Noggin (brand)

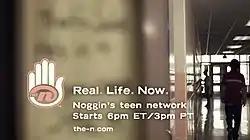
A promo for The N as a block on Noggin

The N (standing for Noggin) was an overnight programming block on the Noggin channel, aimed at older children and teenagers. It premiered on April 1, 2002, and aired until December 31, 2007 (May 6, 2009 on Dish). Promotions advertised the block as "The N: The New Name for Nighttime on Noggin." It took several months for Noggin to choose the right name for the block; as reported by "Kidscreen" in 2002, they needed a name to "help distance and distinguish the tween programming from the preschool fare," but the legal department also required the block to maintain a relation to Noggin's main name.